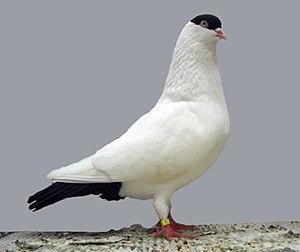
Le culbutant de Cologne est une race de pigeon domestique originaire de la région de Cologne en Allemagne, connue depuis le XIXᵉ siècle et perfectionnée après les années 1920. Elle est classée dans les pigeons de vol.